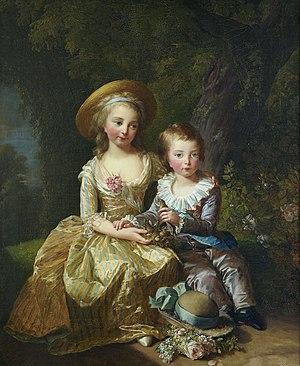
Marie-Thérèse Charlotte de France, surnommée « Madame Royale », née le 19 décembre 1778 à Versailles et morte le 19 octobre 1851 à Frohsdorf en Autriche, est le premier enfant de Louis XVI et Marie-Antoinette. Après une enfance passée à la cour, elle est la seule des enfants royaux à survivre à la Révolution française. Exilée hors de France en 1795, elle retrouve son pays de 1814 à 1830, où elle redevient l'une des personnes les plus influentes de la famille royale. Elle aurait pu devenir reine de France lors des journées de 1830. Condamnée à un nouvel exil en 1830, elle meurt en 1851 loin de son pays, sous le titre de courtoisie de comtesse de Marnes.
Cette page fournit une liste chronologique de tableaux de la peintre française Élisabeth Vigée Le Brun.